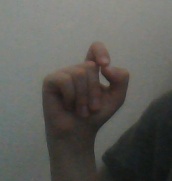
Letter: fa